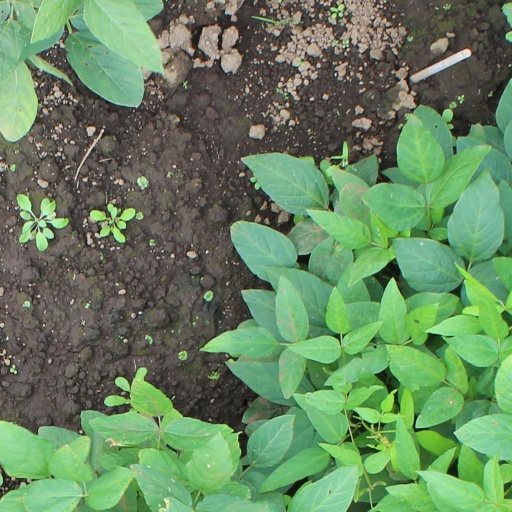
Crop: soybean